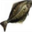
Label: flatfish